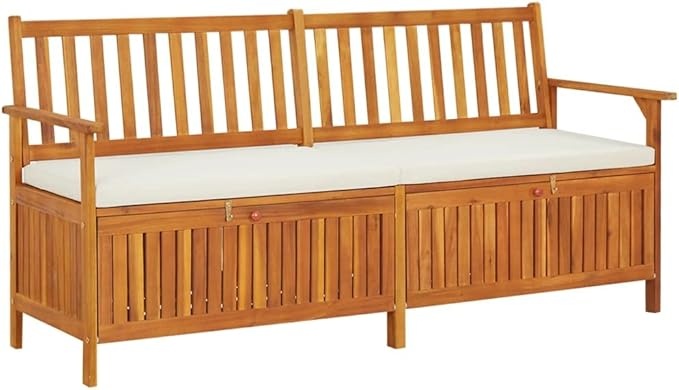
vidaXL Solid Acacia Wood Storage Bench with Cushion- Brown & Cream White, Indoor-Outdoor Versatile Bench with Ample Storage, Comfortable Padded Cushion Included
About This 【Care Instructions】: To prolong the life of this furniture, clean it regularly using a mild soap solution. If stored outdoors, cover it with a waterproof cover 【Assembly Required】: The package comes with easy-to-understand instructions for assembly. You would need to assemble the bench upon delivery 【Comfortable Cushioning】: Includes a thickly padded cream white cushion for providing optimal seating comfort. Cushion's material is 100% polyester 【Outdoor-Indoor Versatility】: Ideal for patio setting or indoors, this ample storage bench adds style while sorting out clutter in your living space 【Premium Acacia Wood】: Made of solid acacia wood with an oil finish, this storage bench offers robustness and durability to withstand varying environmental conditions Overview Product Dimensions : 24.8"D x 66.9"W x 33.1"H Color : Brown and White Size : 66.9" x 24.8" x 33.1" Furniture Finish : Acacia Seat Height : 16.9 Inches Material Acacia : Frame Material Engineered Wood : Material Acacia : Frame Material Engineered Wood Style Contemporary : Item Weight 25 Kilograms : Style Contemporary : Item Weight 25 Kilograms
Brand: vidaXL
Category: Furniture > Outdoor Furniture > Outdoor Seating > Outdoor Benches > Storage Benches